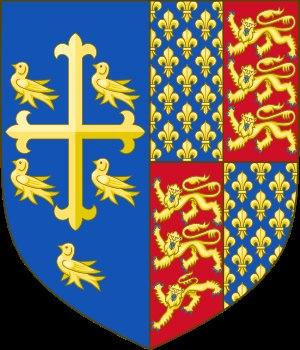
Le diptyque de Wilton est un petit retable portatif constitué de deux panneaux articulés peints des deux côtés, réalisé vers 1395-1399 par un maître anonyme, probablement anglais ou français. Représentatif du style gothique international, il est l'une des rares peintures religieuses anglaises du Moyen Âge tardif qui soient parvenues jusqu'à nous. Le diptyque, vraisemblablement commandité par Richard II d'Angleterre pour ses dévotions personnelles, représente ce dernier sur le panneau de gauche, s’agenouillant devant la Vierge et l’Enfant entourés de onze anges sur le panneau de droite. Il est aujourd’hui la propriété de la National Gallery de Londres.
L'Hirondelle de fenêtre est une espèce de passereaux de la famille des Hirundinidae qui niche en Europe, en Afrique du Nord et en Asie tempérée, et qui hiverne en Afrique subsaharienne et en Asie tropicale. Elle a la tête et les parties supérieures bleutées, le croupion blanc et les parties inférieures d'un blanc pur, et occupe à la fois les paysages ouverts et les environs des habitations humaines. Elle ressemble fortement aux deux autres espèces du genre Delichon, qui sont endémiques de l'Est et du Sud de l'Asie, l'Hirondelle de Bonaparte et l'Hirondelle du Népal. L'Hirondelle de Pallas, sous-espèce asiatique de l'Hirondelle de fenêtre, est parfois considérée comme espèce à part entière.